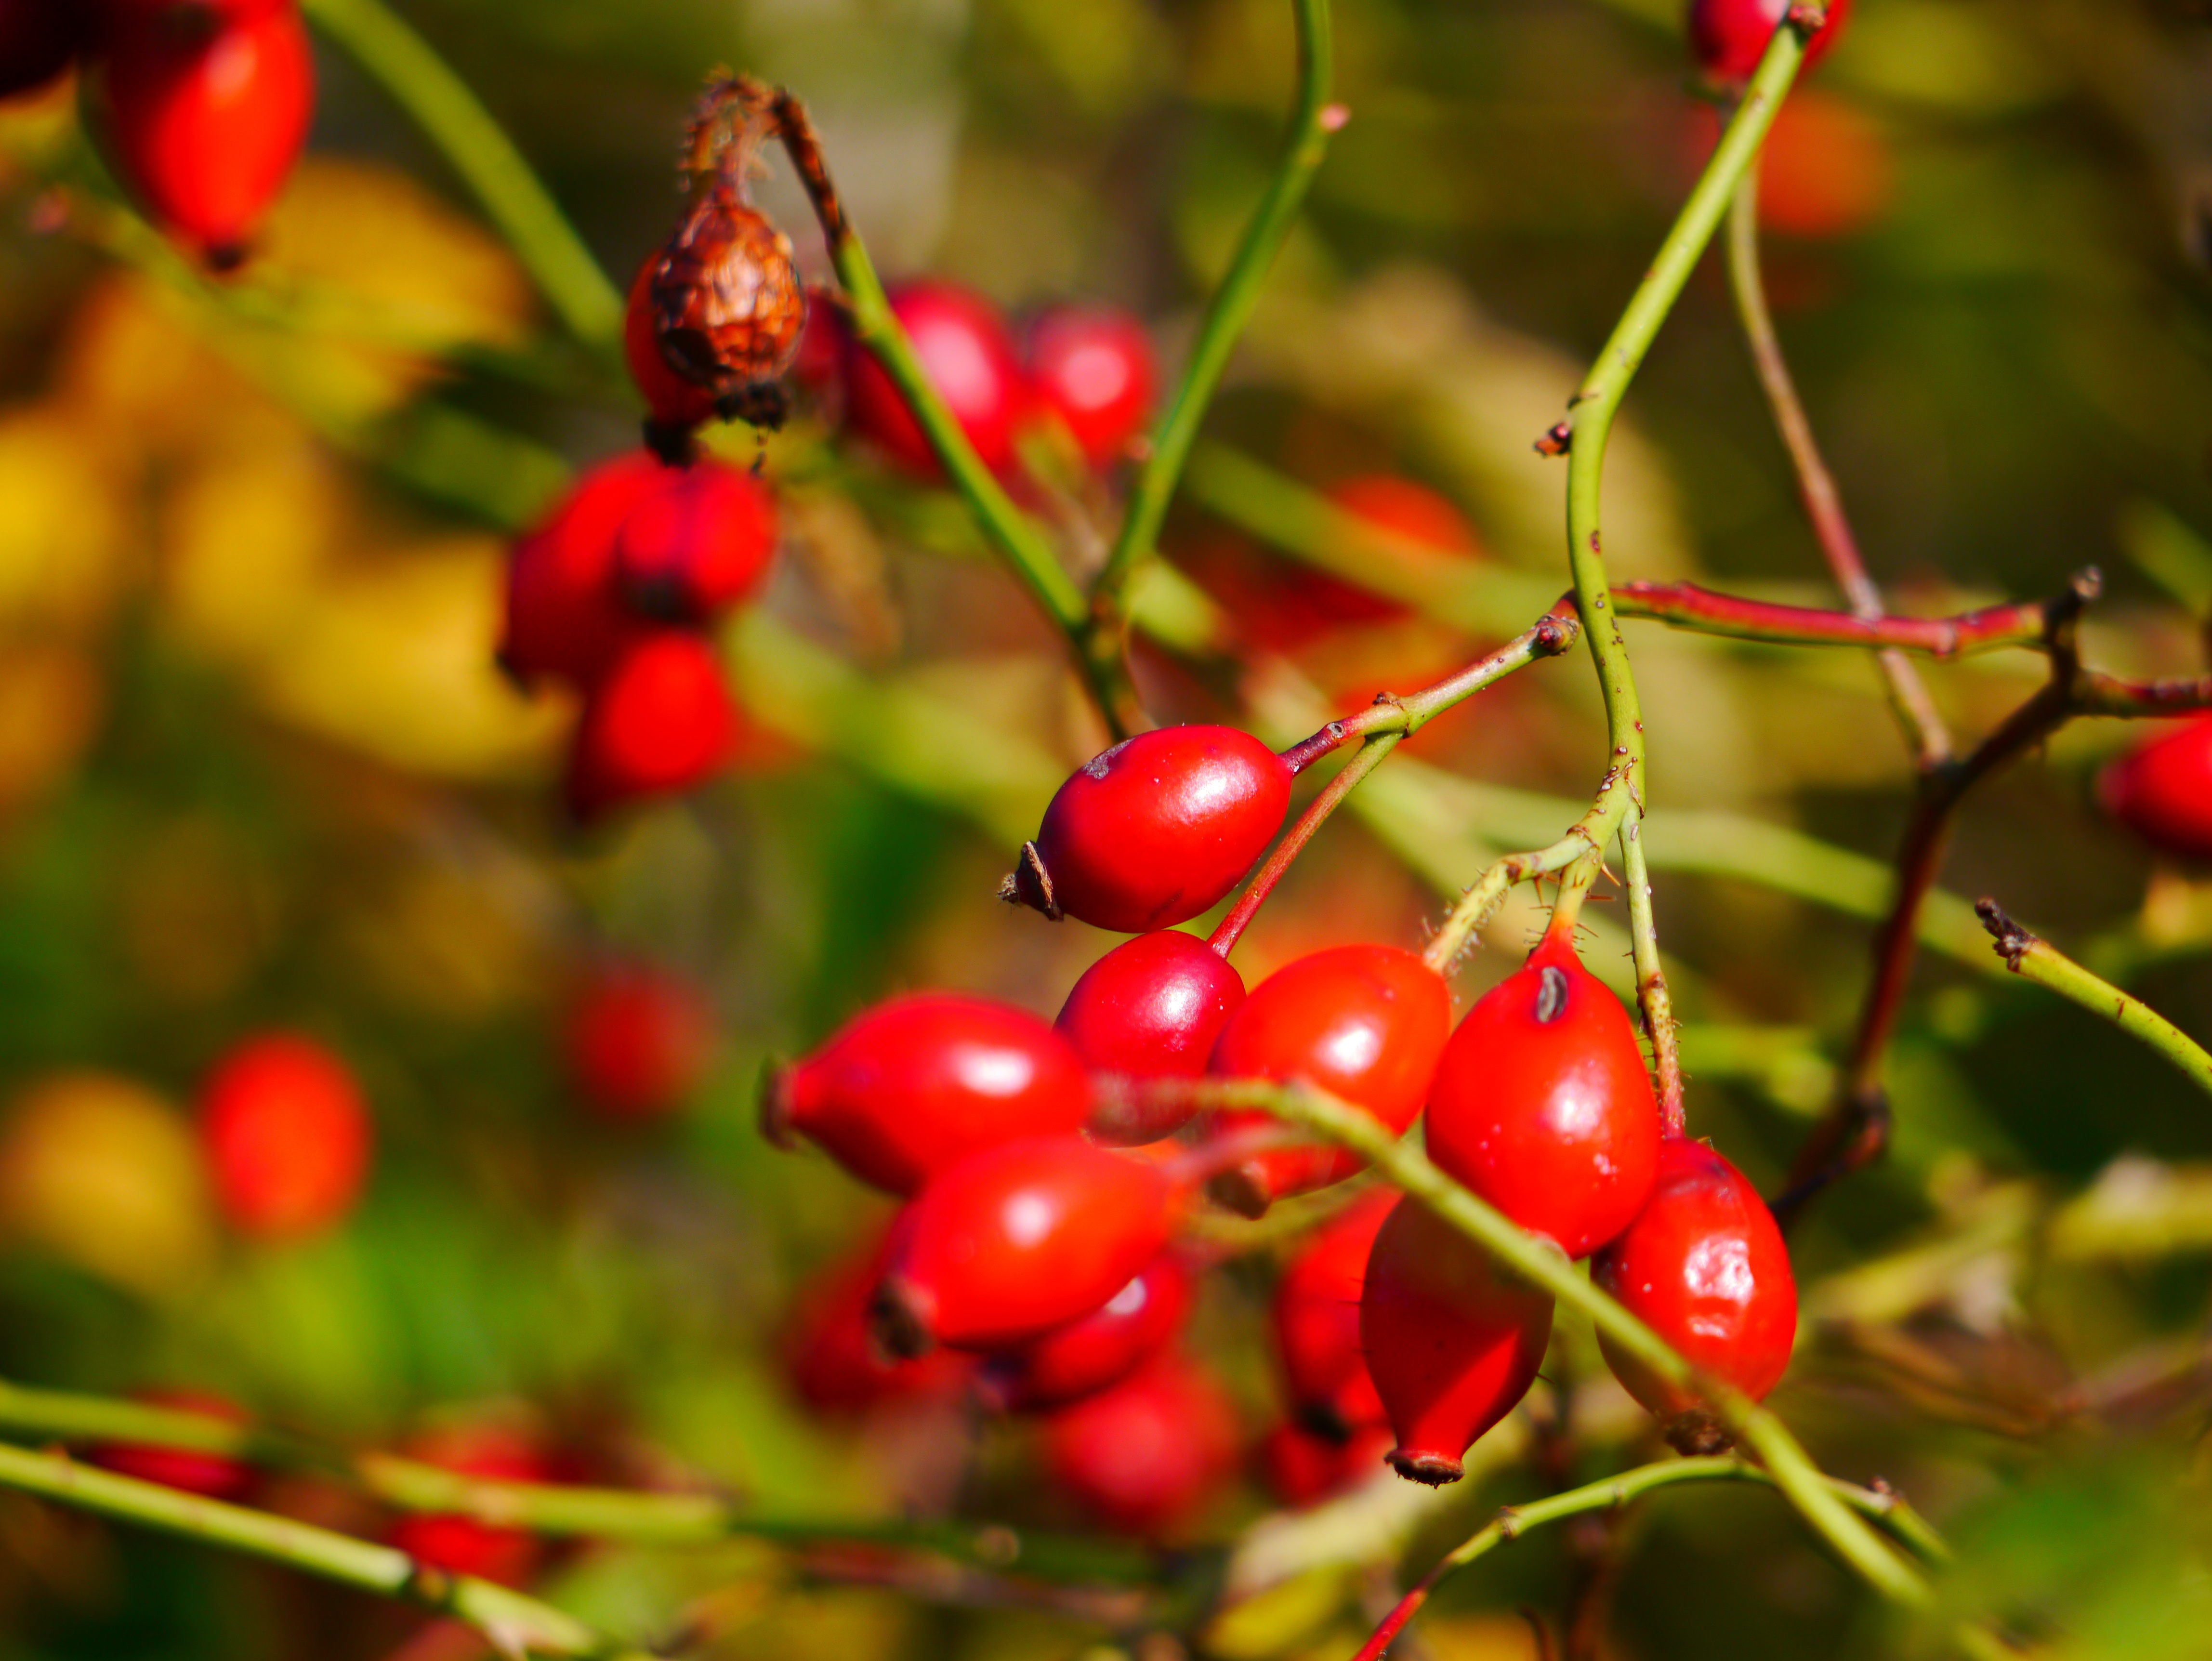
tree, nature, branch, plant, fruit, berry, leaf, flower, bush, food, red, produce, autumn, botany, flora, shrub, thorns, rowan, hawthorn, rose hip, macro photography, flowering plant, acerola, woody plant, land plant